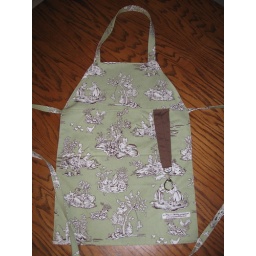
Little boy's apron in green toile with brown reverse, large divided pocket and clip for measuring spoons.